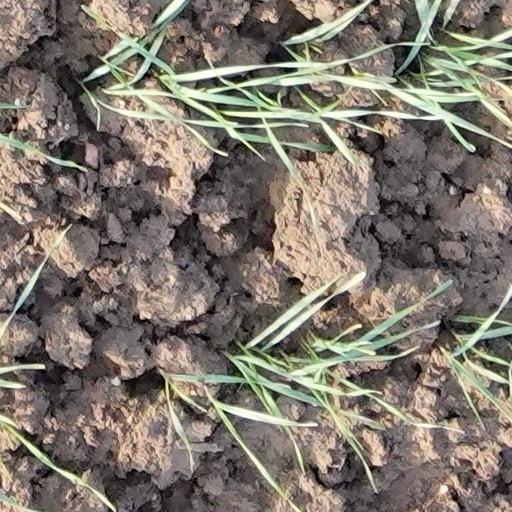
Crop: wheat